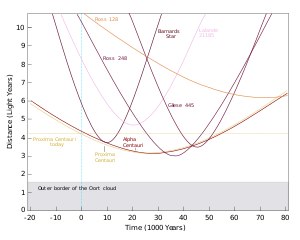
Solen / Oversigt / Solens placering
Nærmeste stjerne afstande i forhold til Solen som funktion af titusinder af år.
Solen er den stjerne, som sammen med sit planetsystem udgør solsystemet. Jorden og andet stof kredser om Solen, som i sig selv udgør omkring 99,8% af solsystemets masse. Energi fra Solen er – bl.a. i form af sollys – afgørende for næsten alt liv på Jorden via fotosyntese. Solen er den drivende kraft i Jordens klima og vejr, og den står for ca. 1/3 af tidevandsvirkningen i havene, resten står Månen for.